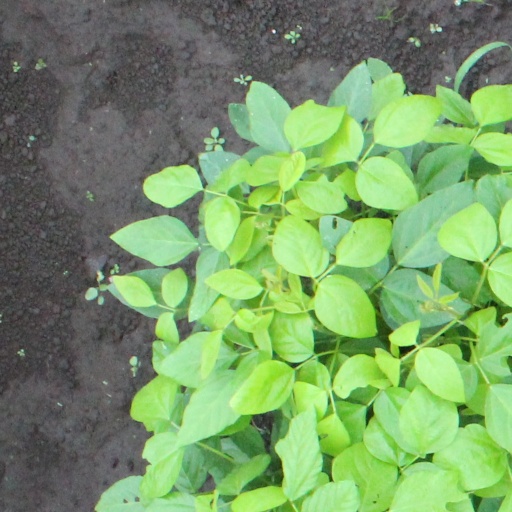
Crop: soybean